Ronald D. Liebowitz

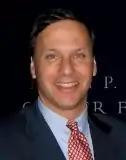
Liebowitz in 2008

Ronald David Liebowitz (born April 26, 1957) is an American geography scholar. He served as the 9th president of Brandeis University from 2016 to 2024 and as the 16th president of Middlebury College from 2004 to 2015.